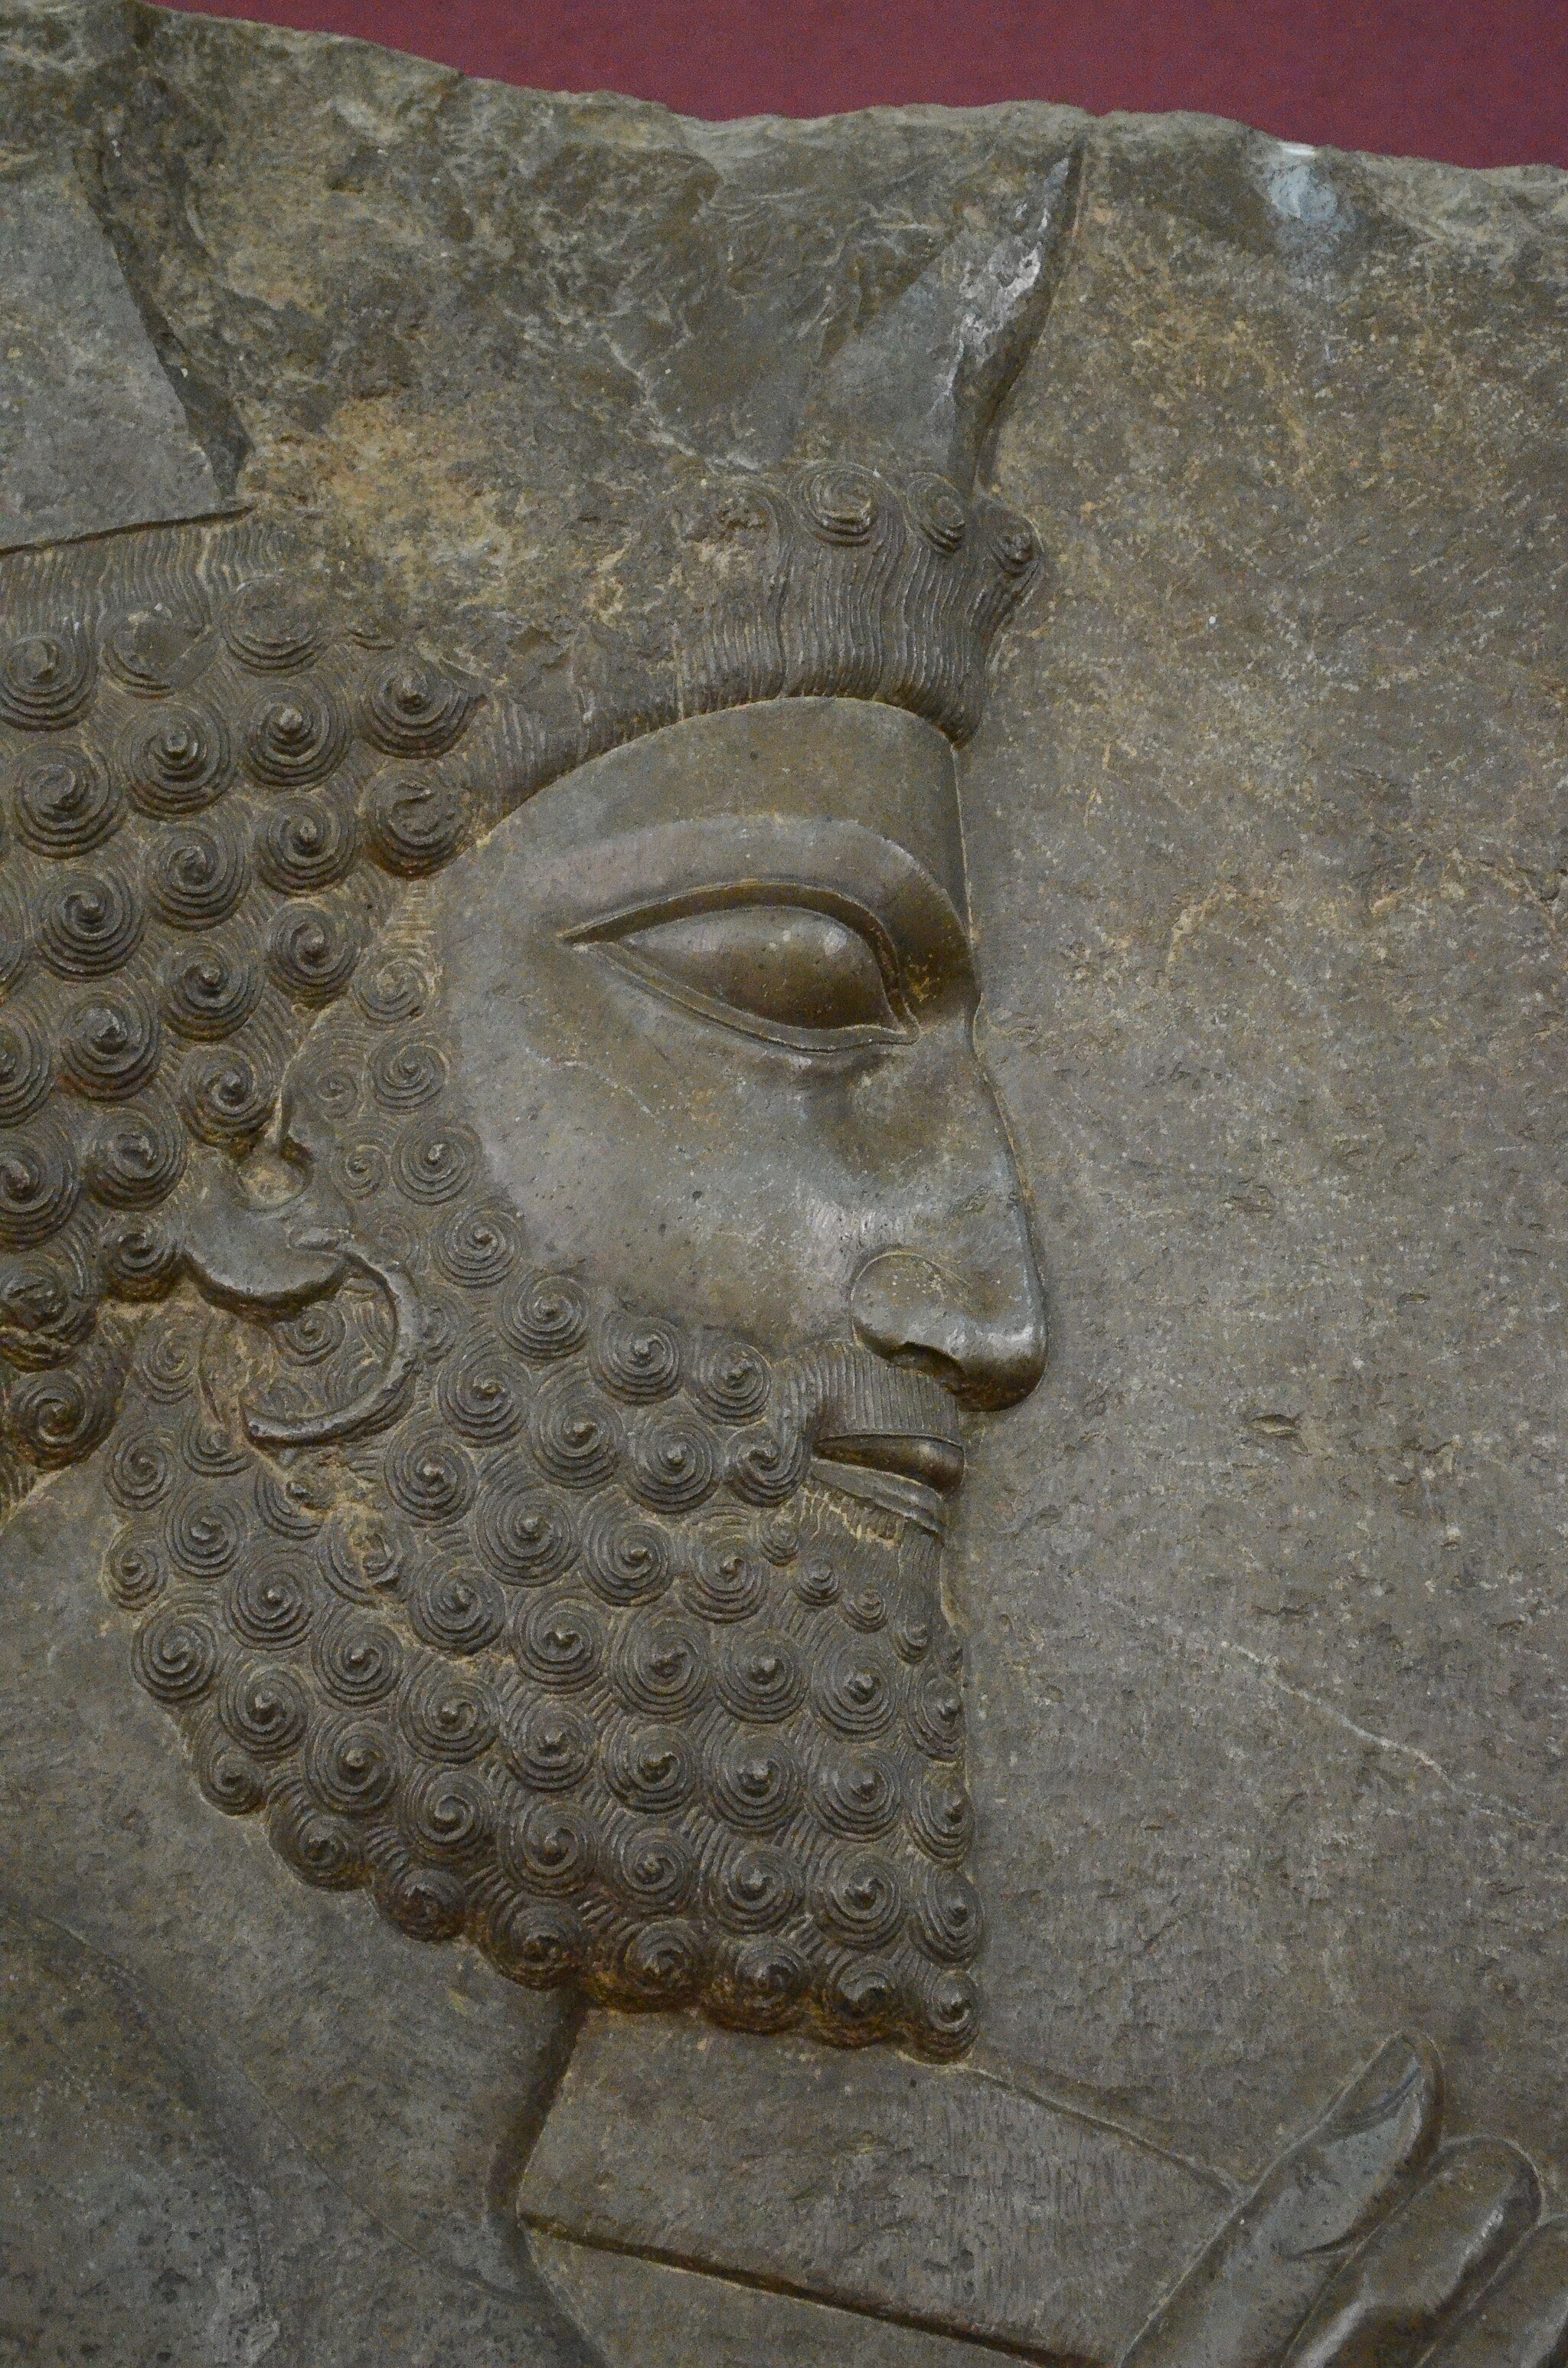
Title: National Museum of Iran Darafsh (824)
Description: National Museum of Iran
Date: 2015-06-17 14:25:10
Categories: GFDL, License migration redundant, Self-published work, Photos by Darafsh Kaviyani, Audience scene of Darius (or Xerxes I)